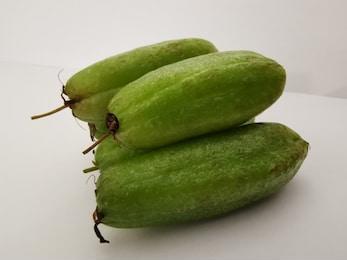
Label: others